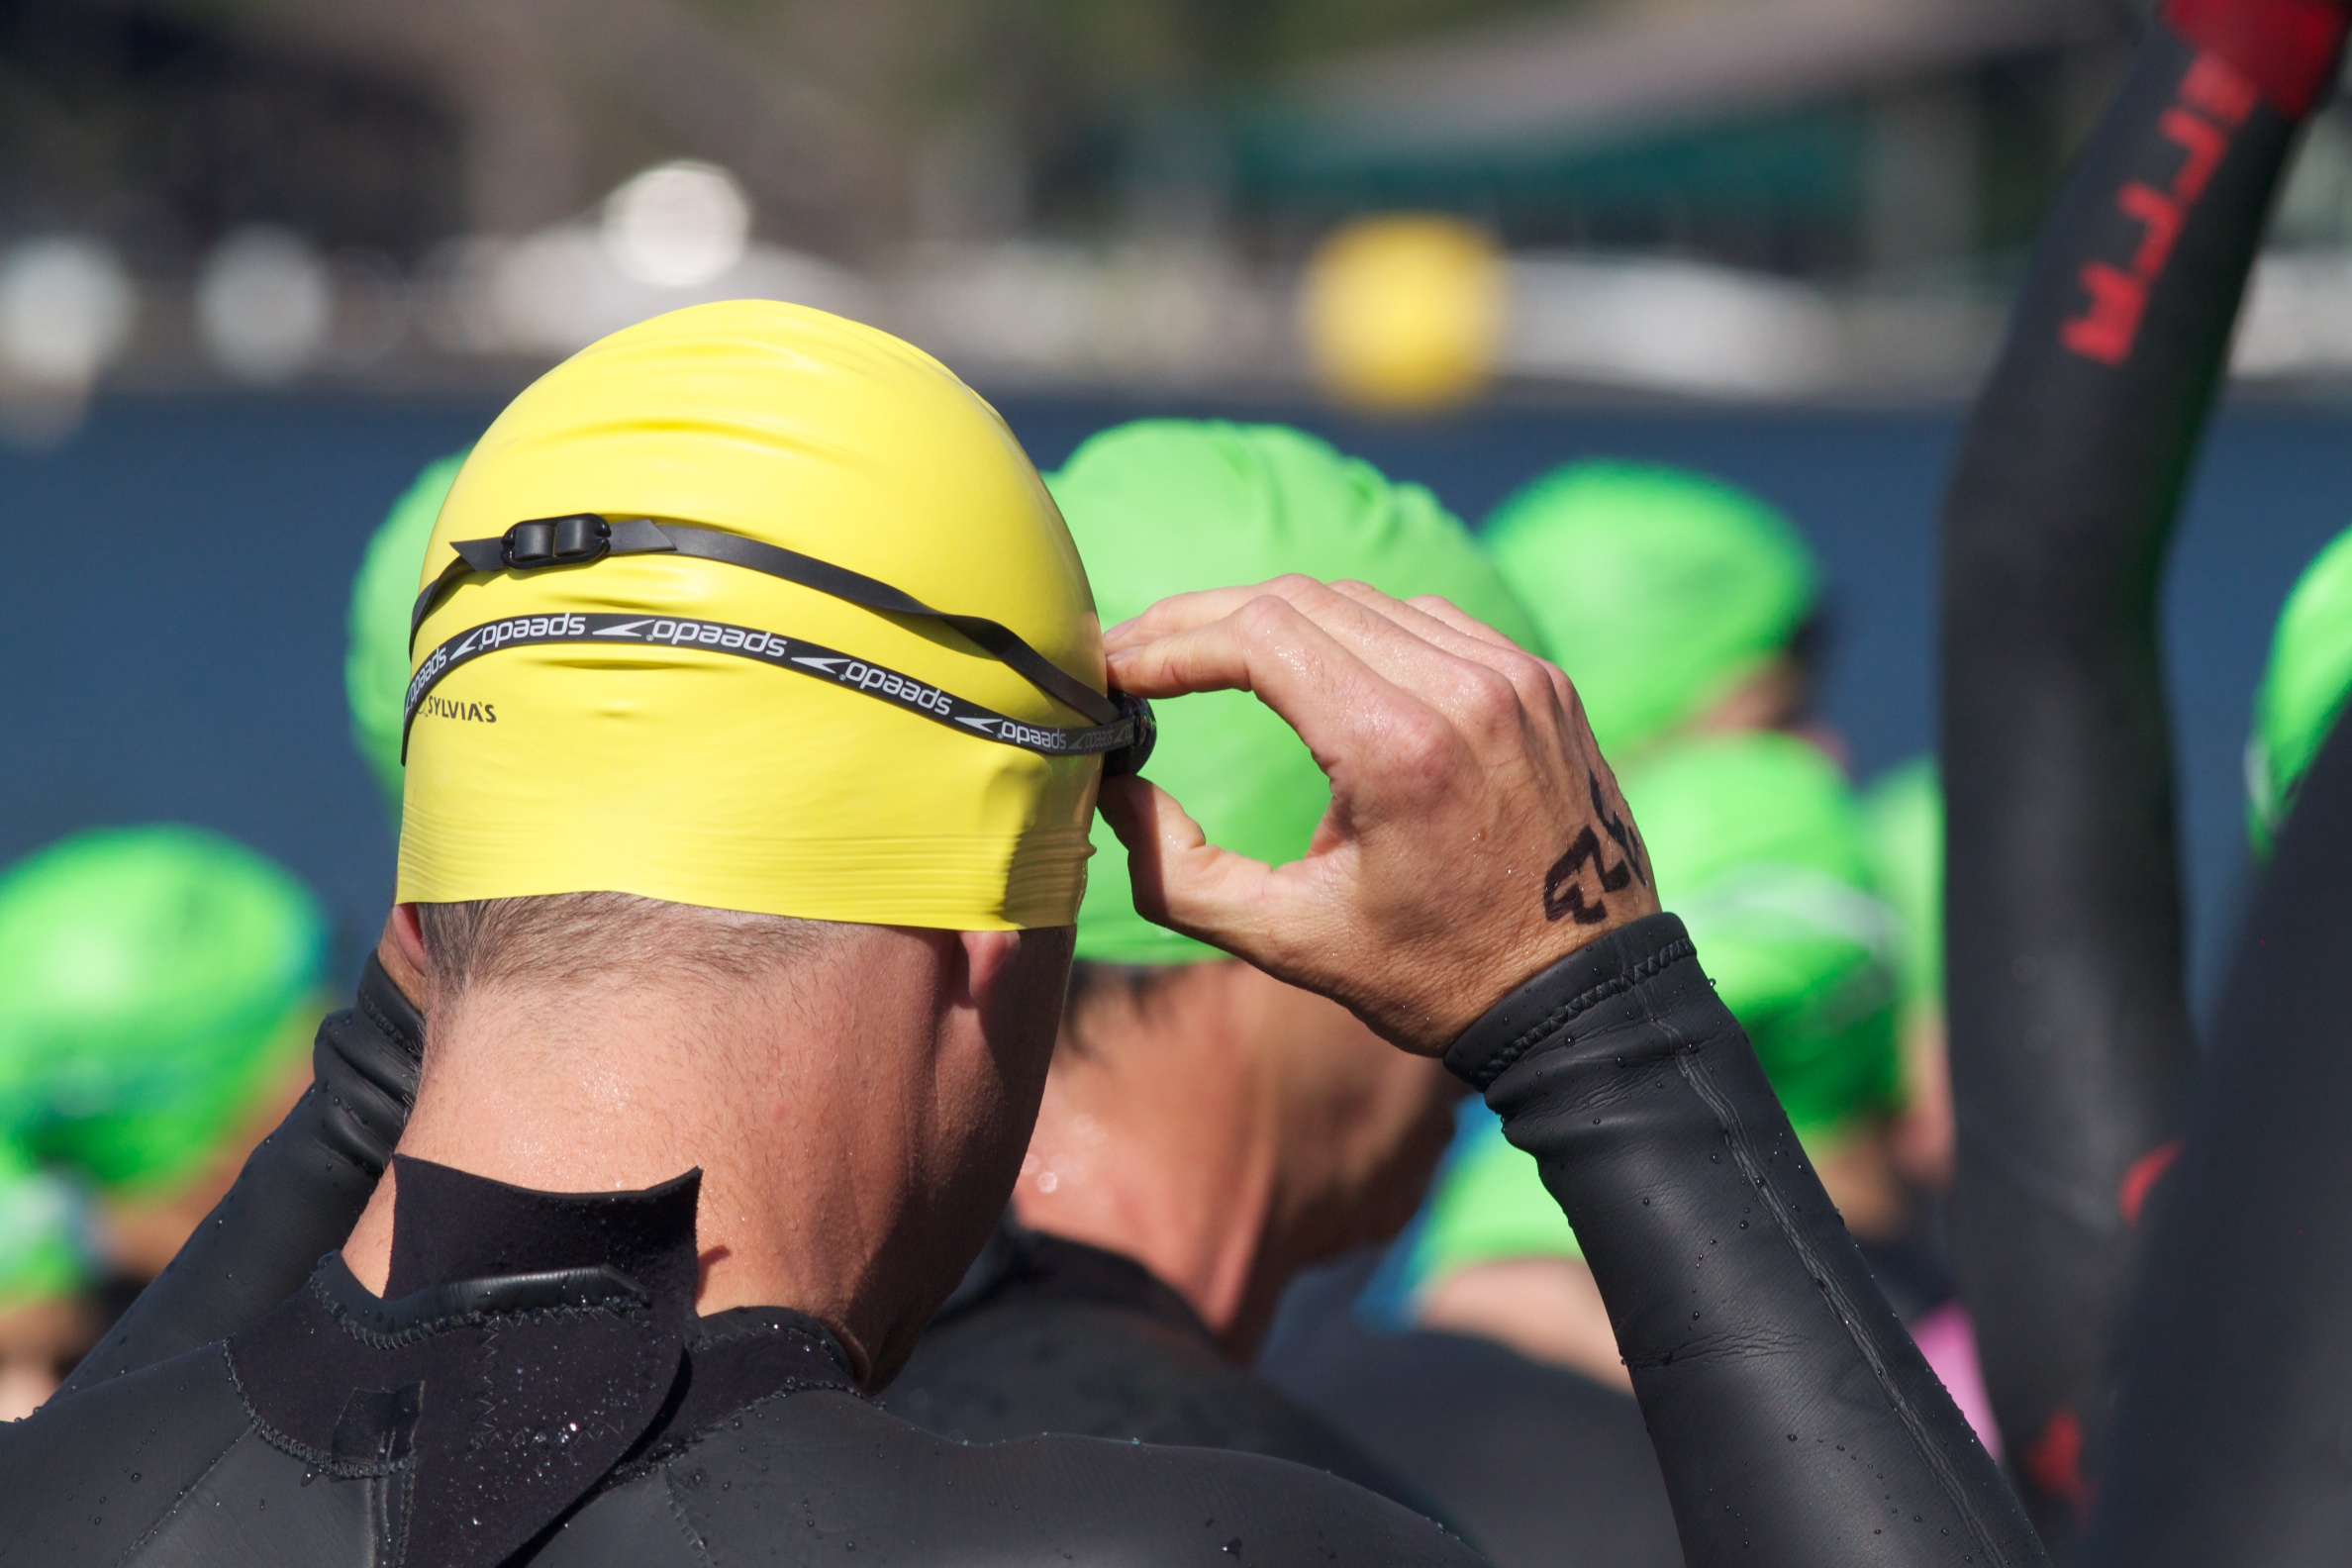
green, color, yellow, swimming, jockey, odyssey, idaho